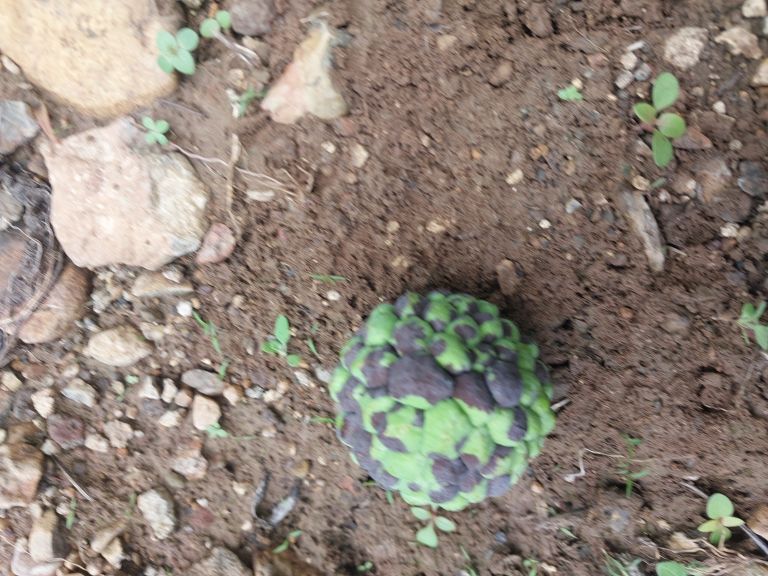
Disease label: Diplodia Rot